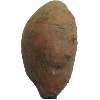
Label: Potato Sweet 1